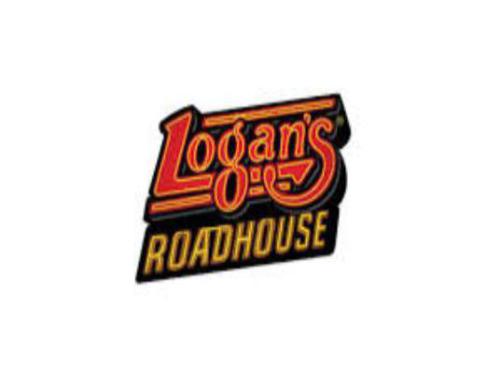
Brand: logan's roadhouse
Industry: Food